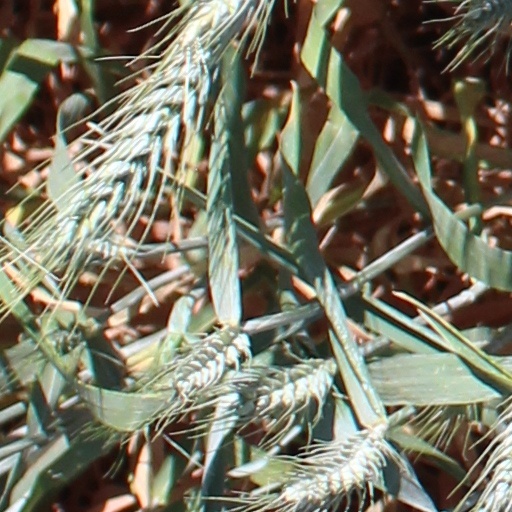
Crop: wheat